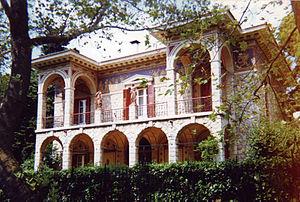
Kephissia est une banlieue résidentielle de la mégapole d'Athènes, en Grèce, au nord-est d'Athènes, qui tire son nom du Céphise. C'est une municipalité nouvelle, formée lors de la réforme Kallikratis à partir des anciennes communes d'Ekali, Kephissia et Nea Erythraia. Elle est desservie par la ligne n° 1 du métro d'Athènes.